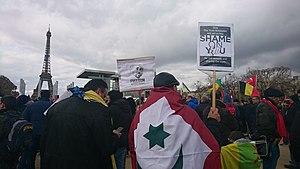
Nasser Zefzafi, né le 4 novembre 1979 à Al Hoceïma dans le Rif, est un militant marocain.
Hamid El Mahdaoui est un journaliste et militant marocain né le 1ᵉʳ janvier 1979 à Khnichet. Il a fondé en 2014 le site d'information en ligne Badil.info, dont il fut le rédacteur en chef jusqu'à sa condamnation en 2017 dans l'affaire des mouvements populaires du Rif. Le 20 juillet 2017, Hamid El Mahdaoui a été arrêté à Al Hoceima, et condamné à trois ans de prison ferme ainsi qu'à une amende de 20’000 Dirhams pour son activisme dans l'affaire des manifestations du Hirak.